Shakoor Majid

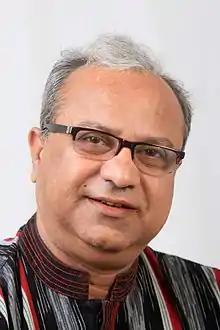
Majid in 2016

Shakoor Majid (born 22 November 1965) is a Bangladeshi architect, writer, film maker and photographer. He was awarded Bangla Academy Literary Award 2017 in the travelogue category by the Government of Bangladesh.